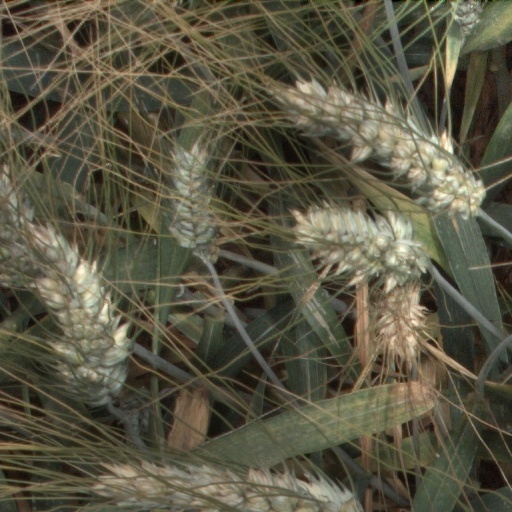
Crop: wheat